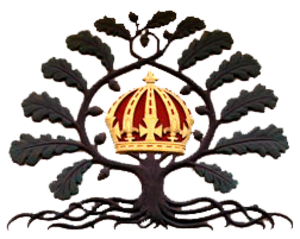
Chêne Royal. Dans lequel Charles II se cacha pour échapper aux Têtes rondes et à Cromwell.